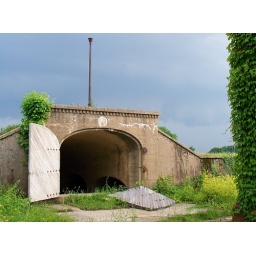
Door way to a sand water filter cell broken and surround by wild flowers and vines.